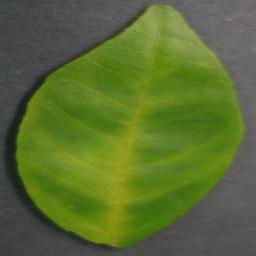
Label: Orange___Haunglongbing_(Citrus_greening)